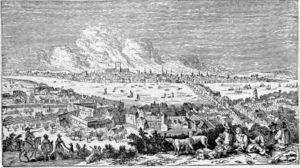
1666 est une année commune commençant un vendredi.
Robert Chambers, né le 10 juillet 1802 à Peebles en Écosse et mort le 17 mars 1871 à St Andrews, est un naturaliste, éditeur et écrivain écossais.